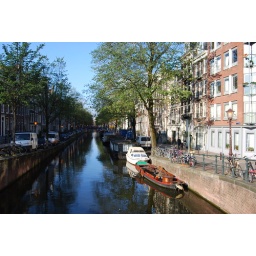
I like he sky reflection in this one. The water in the canals is a dark green in most spots.